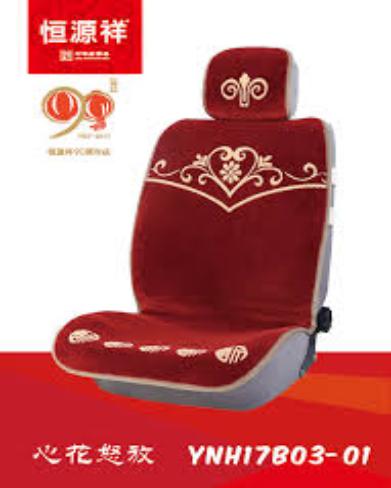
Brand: HengYuXiang
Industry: Necessities